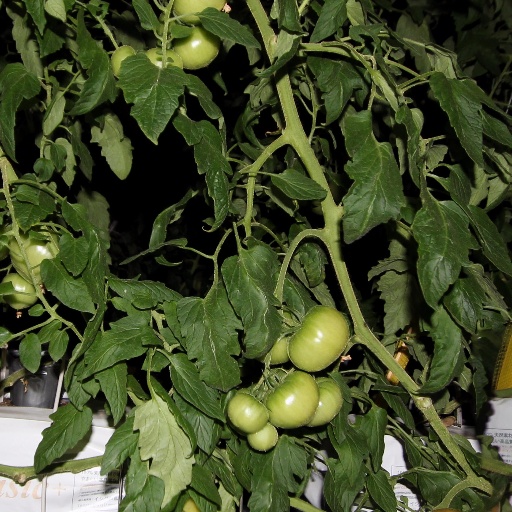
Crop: tomato